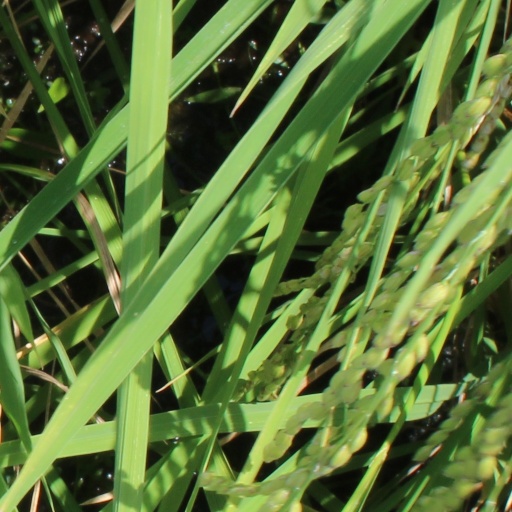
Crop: rice